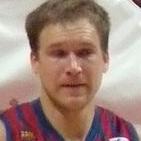
Age: 29